Inflatable space habitat

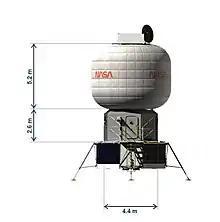
Lunar Surface Habitat

Lunar Surface Habitat is an inflatable habitat proposed by NASA for Artemis program.